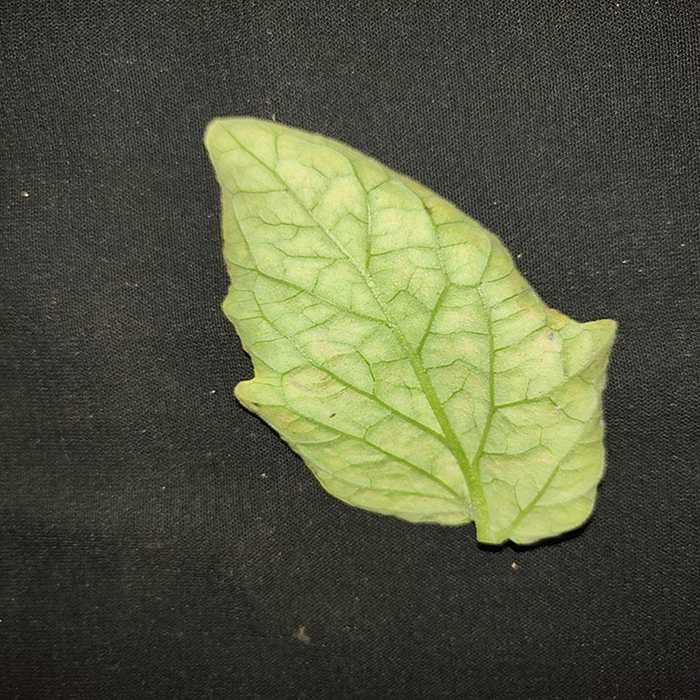
Plant: Tomato
Label: Tomato spotted wilt